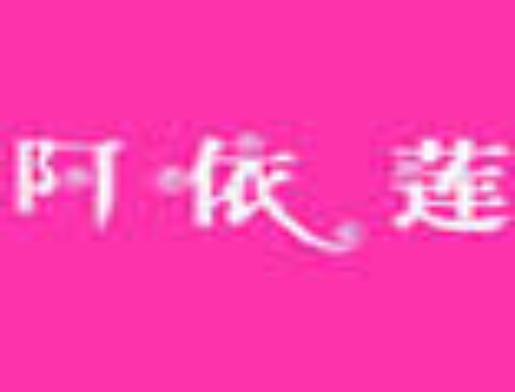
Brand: Ayilian
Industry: Clothes